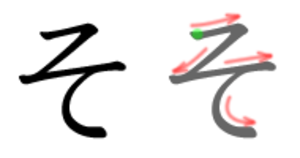
そ en hiragana ou ソ en katakana sont deux kana, caractères japonais, qui représentent le même more. Ils sont prononcés /so/ et occupent la 15ᵉ place de leur syllabaire respectif, entre せ et た.